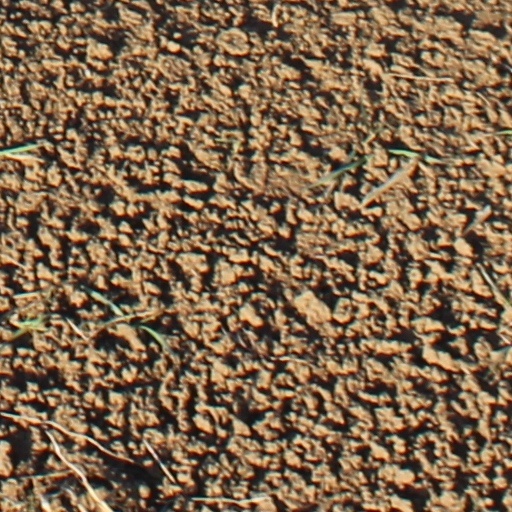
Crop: wheat